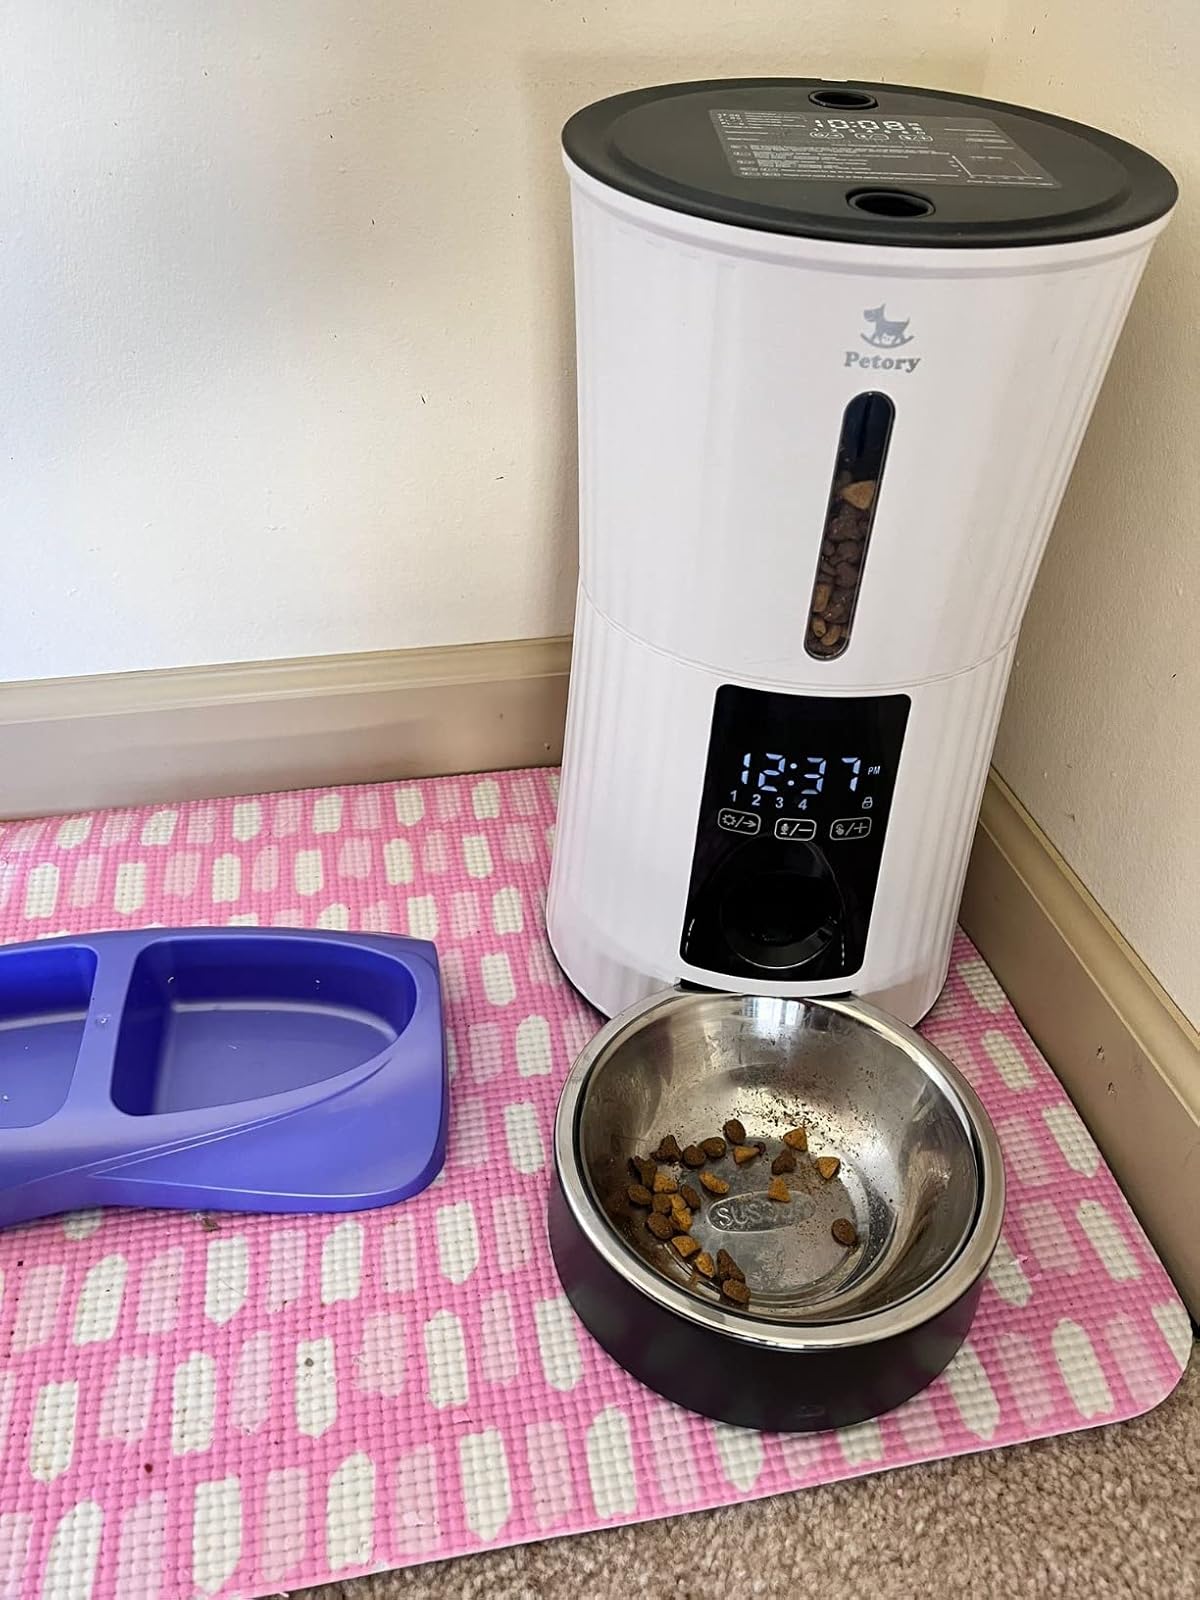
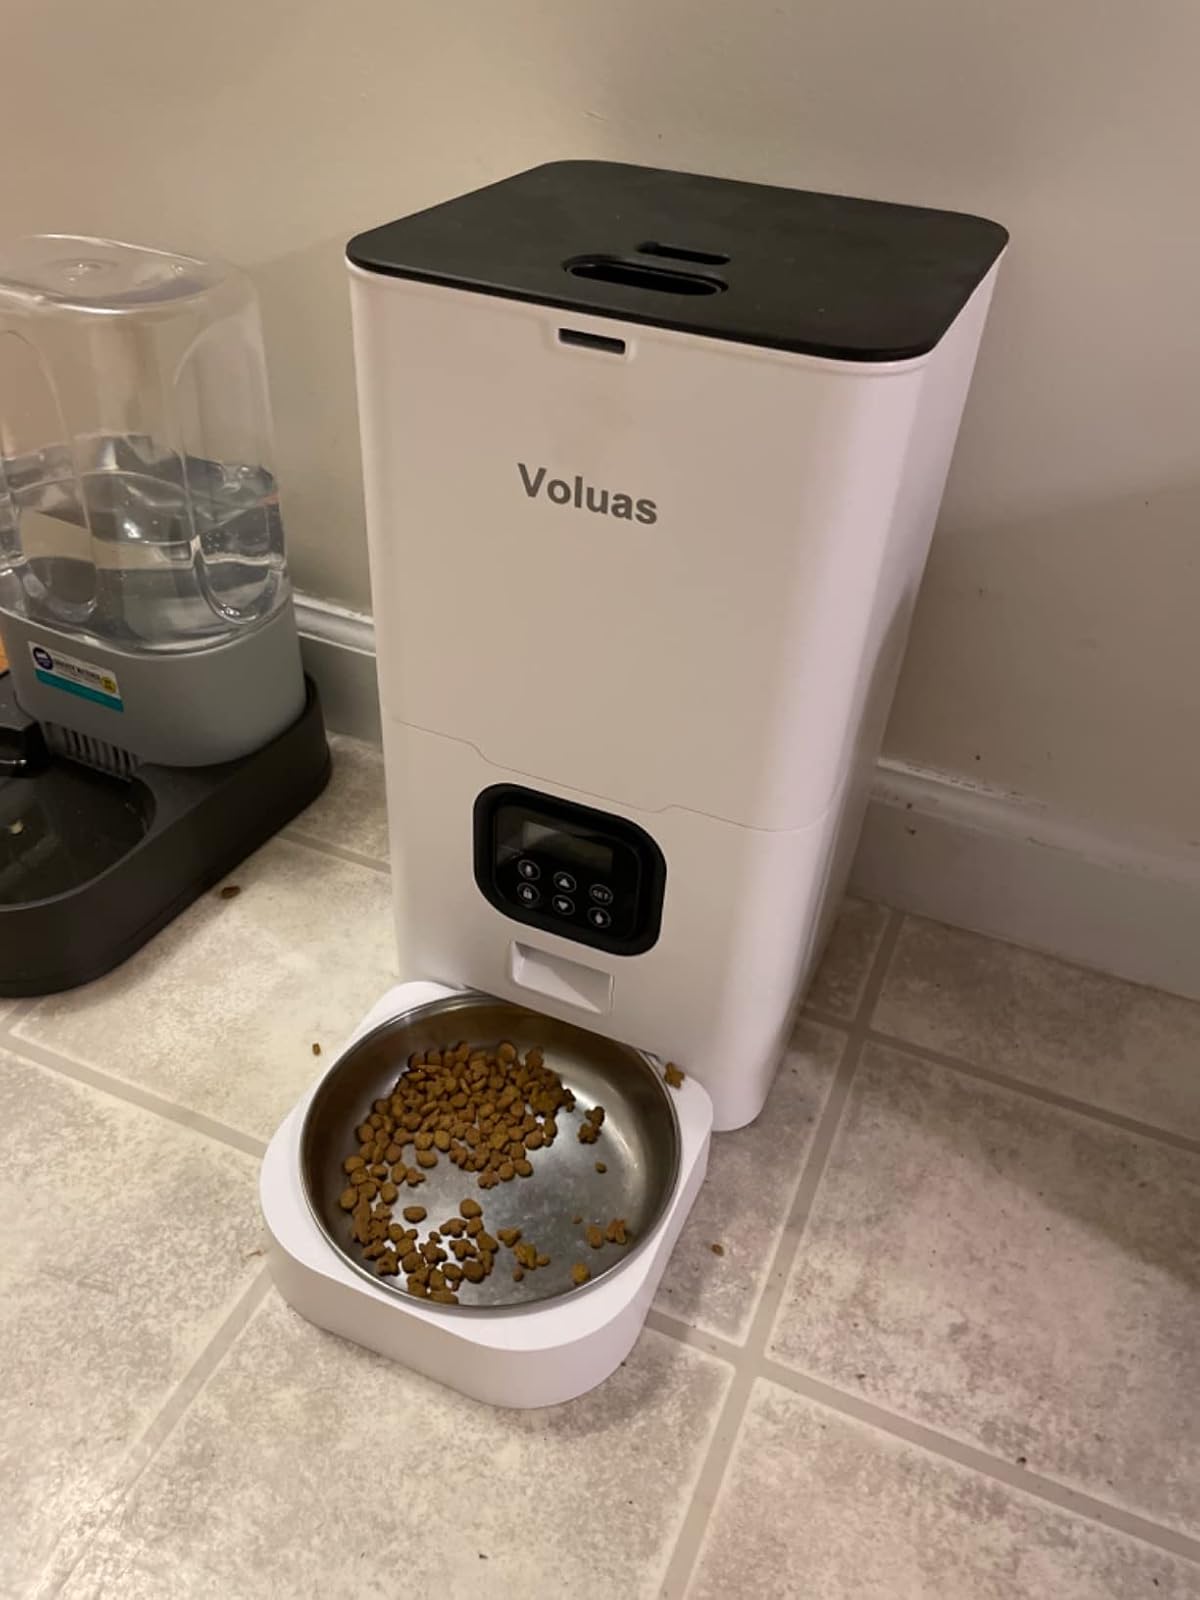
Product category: items_feeder
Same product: no